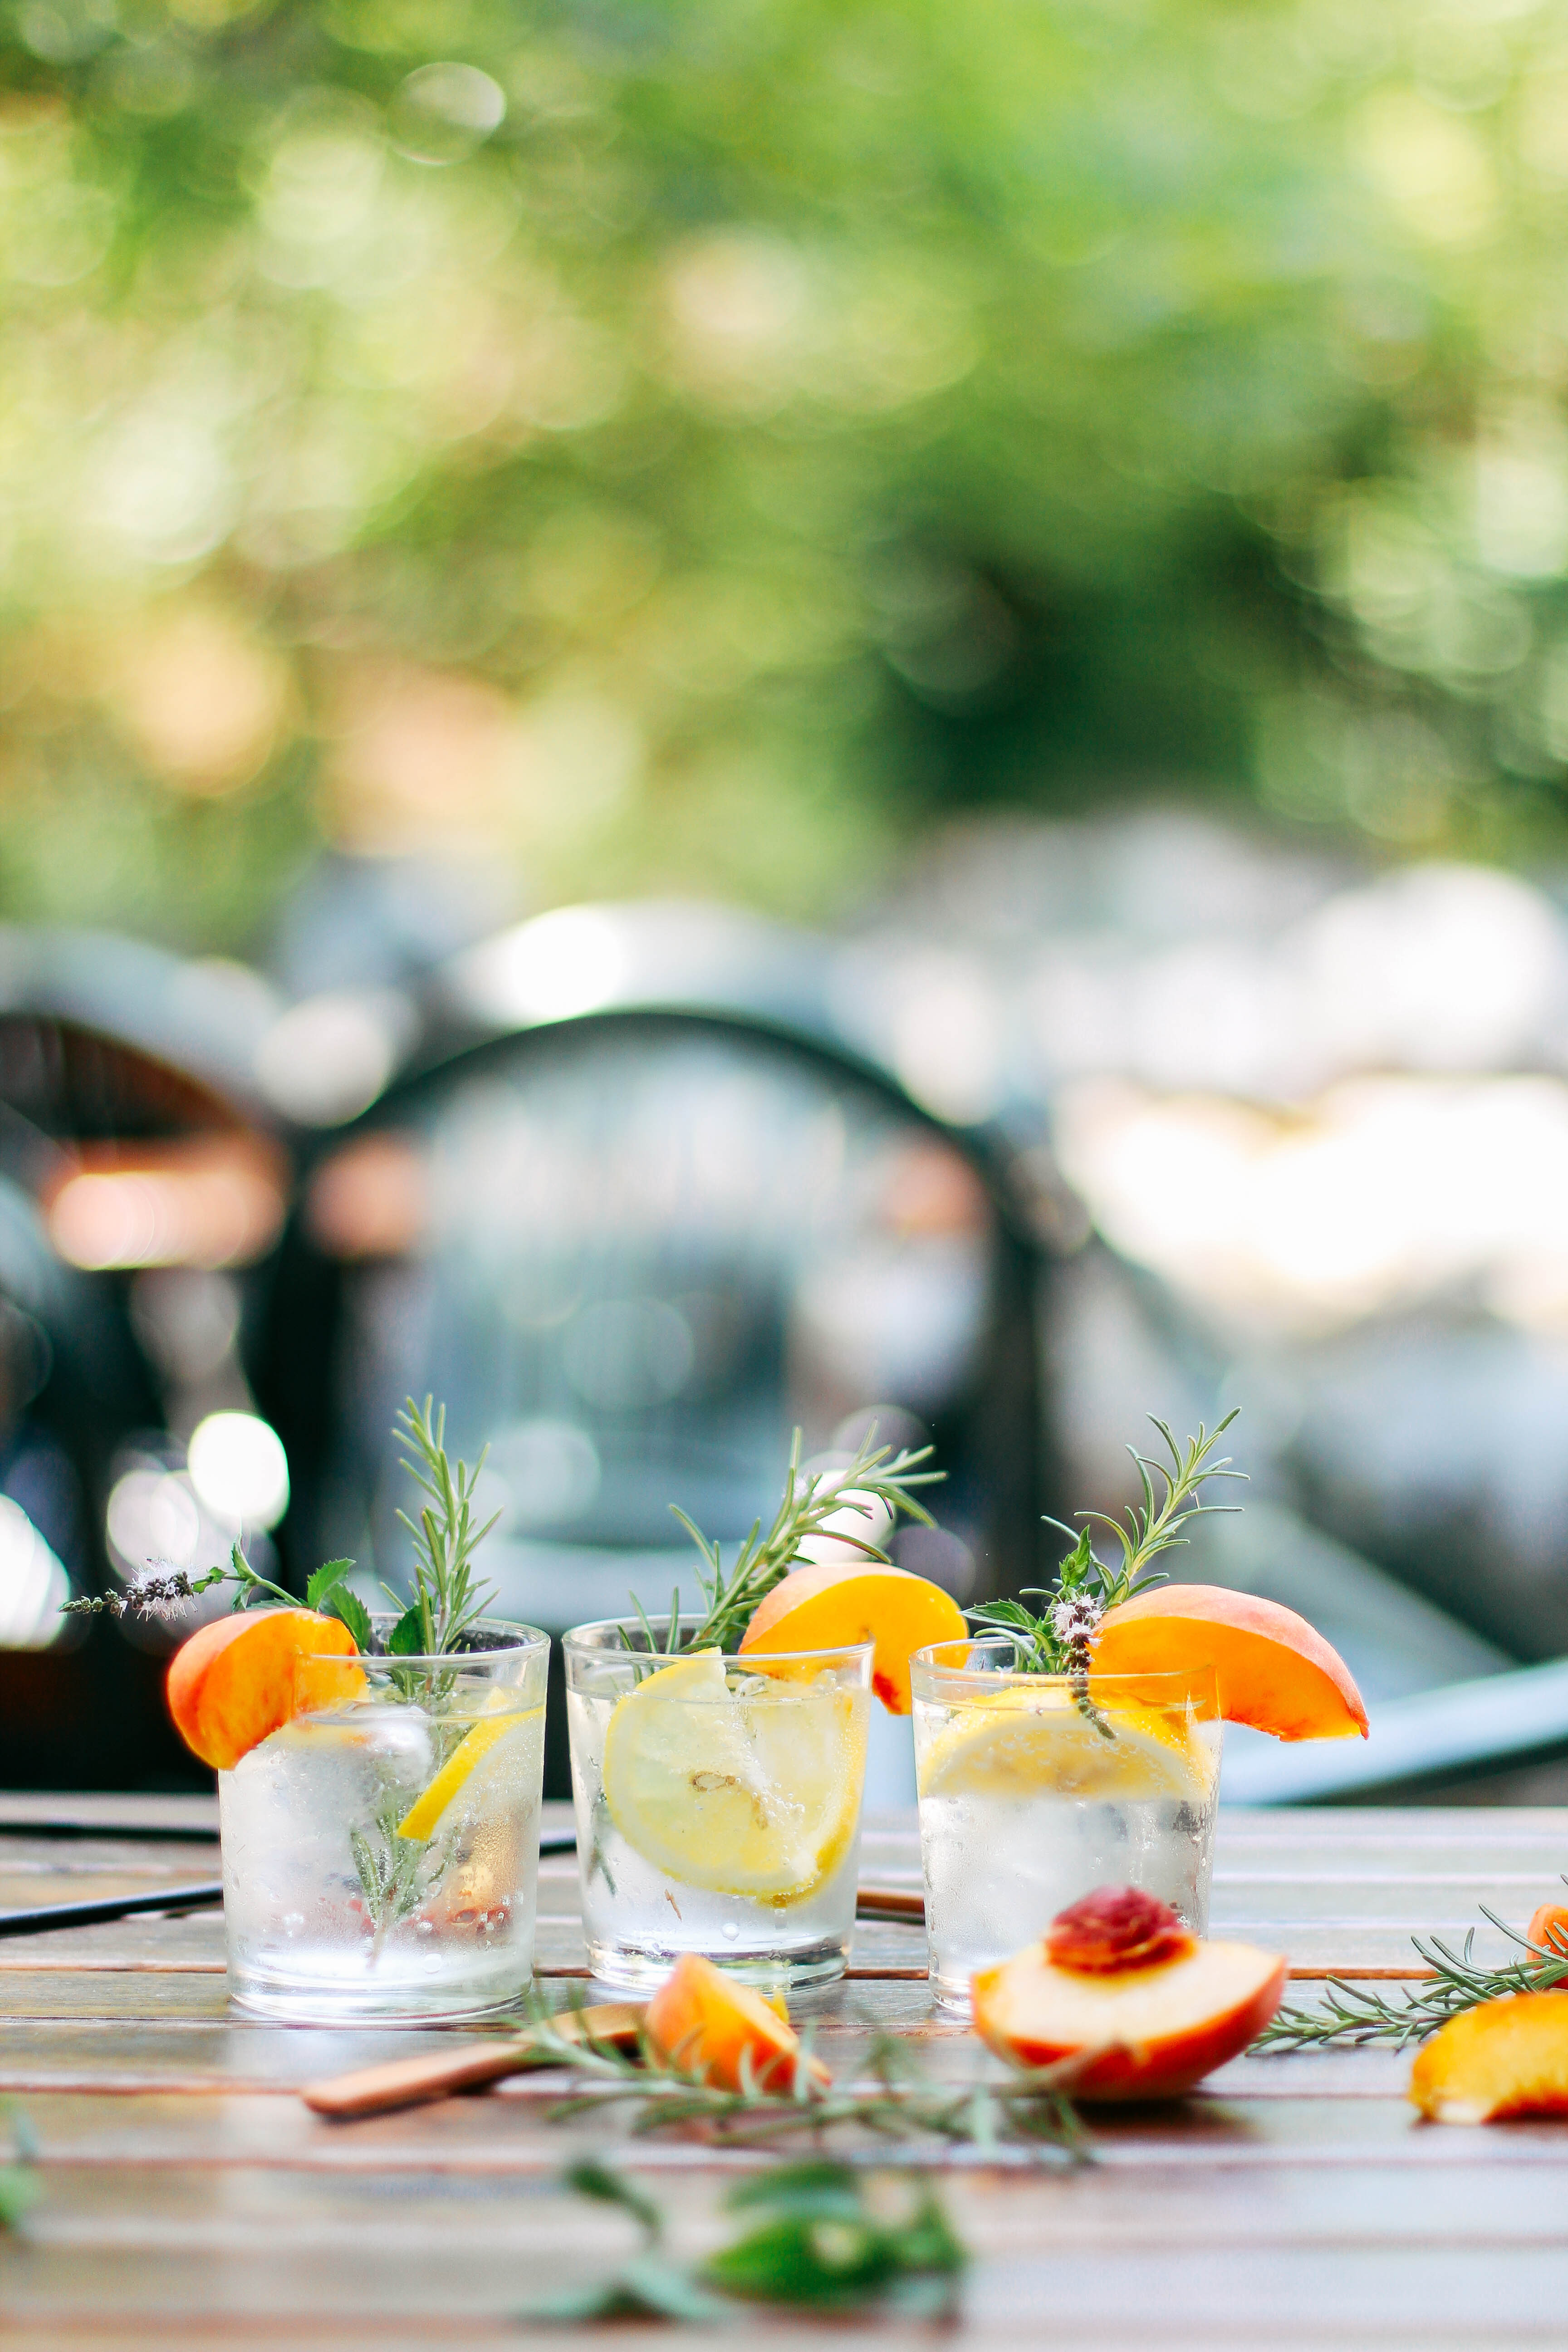
drink, food, brunch, citrus, lemonade, cocktail, fizz, plant, fruit, garnish, spritzer, lime, distilled beverage, grapefruit, cuisine, non alcoholic beverage, cocktail garnish, picnic